The Grey Mare and her Colts

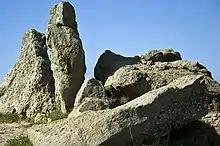
The Grey Mare tomb

Long barrowed megalithic tombs are burial monuments built during the Early and Middle Neolithic periods (3400-2400 BC). They can be identified as mounds of stone or earth and typically hold one or more wood or stone-lined burial chambers. They can be up to 90 m long. They represent the burial places of Britain's early farming communities. Over 300 chambered tombs have been recorded in Britain. An excellent example of a chambered long barrow is West Kennet Long Barrow in Wiltshire. The Grey Mare and her Colts burial monument was partially excavated in the early nineteenth century. It was found to contain human bones and several pottery fragments.